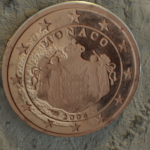
Coin value: 2cents
Country: mo
Edition: 2006